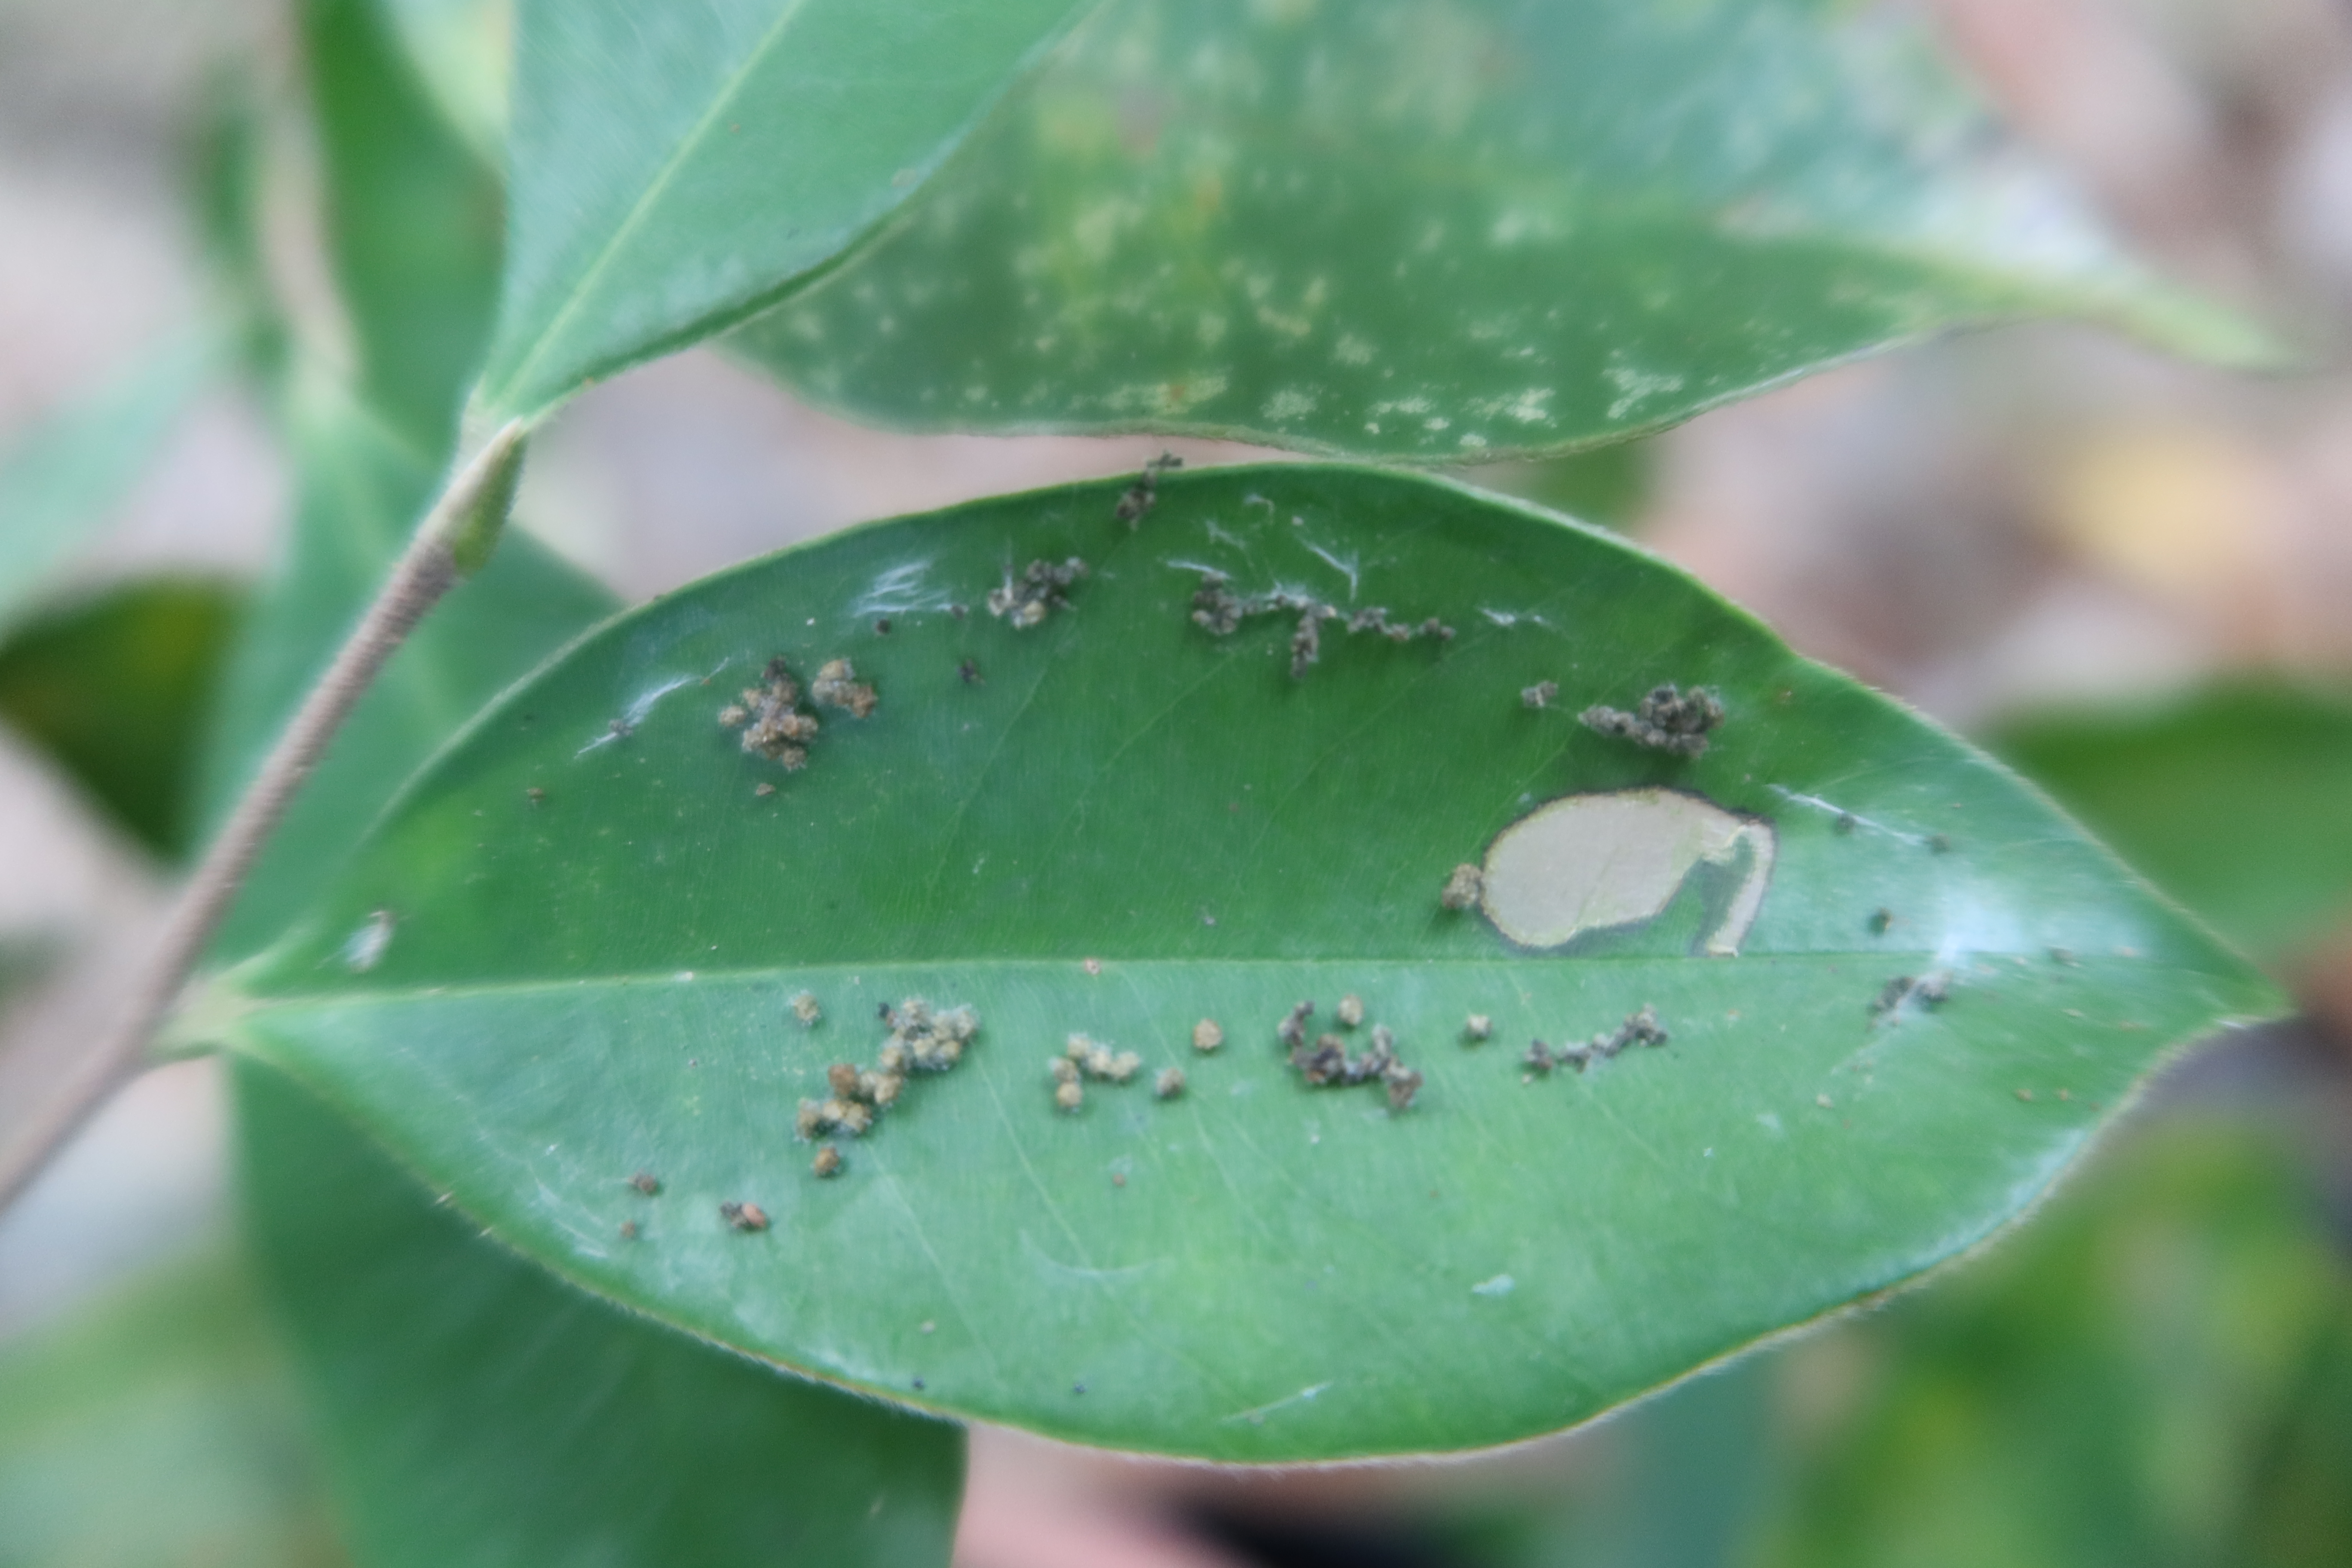
Label: Brown clumps